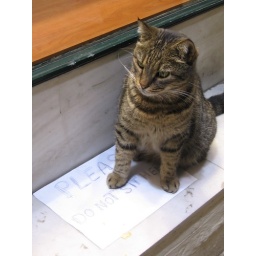
Most pampered street cat in Athens